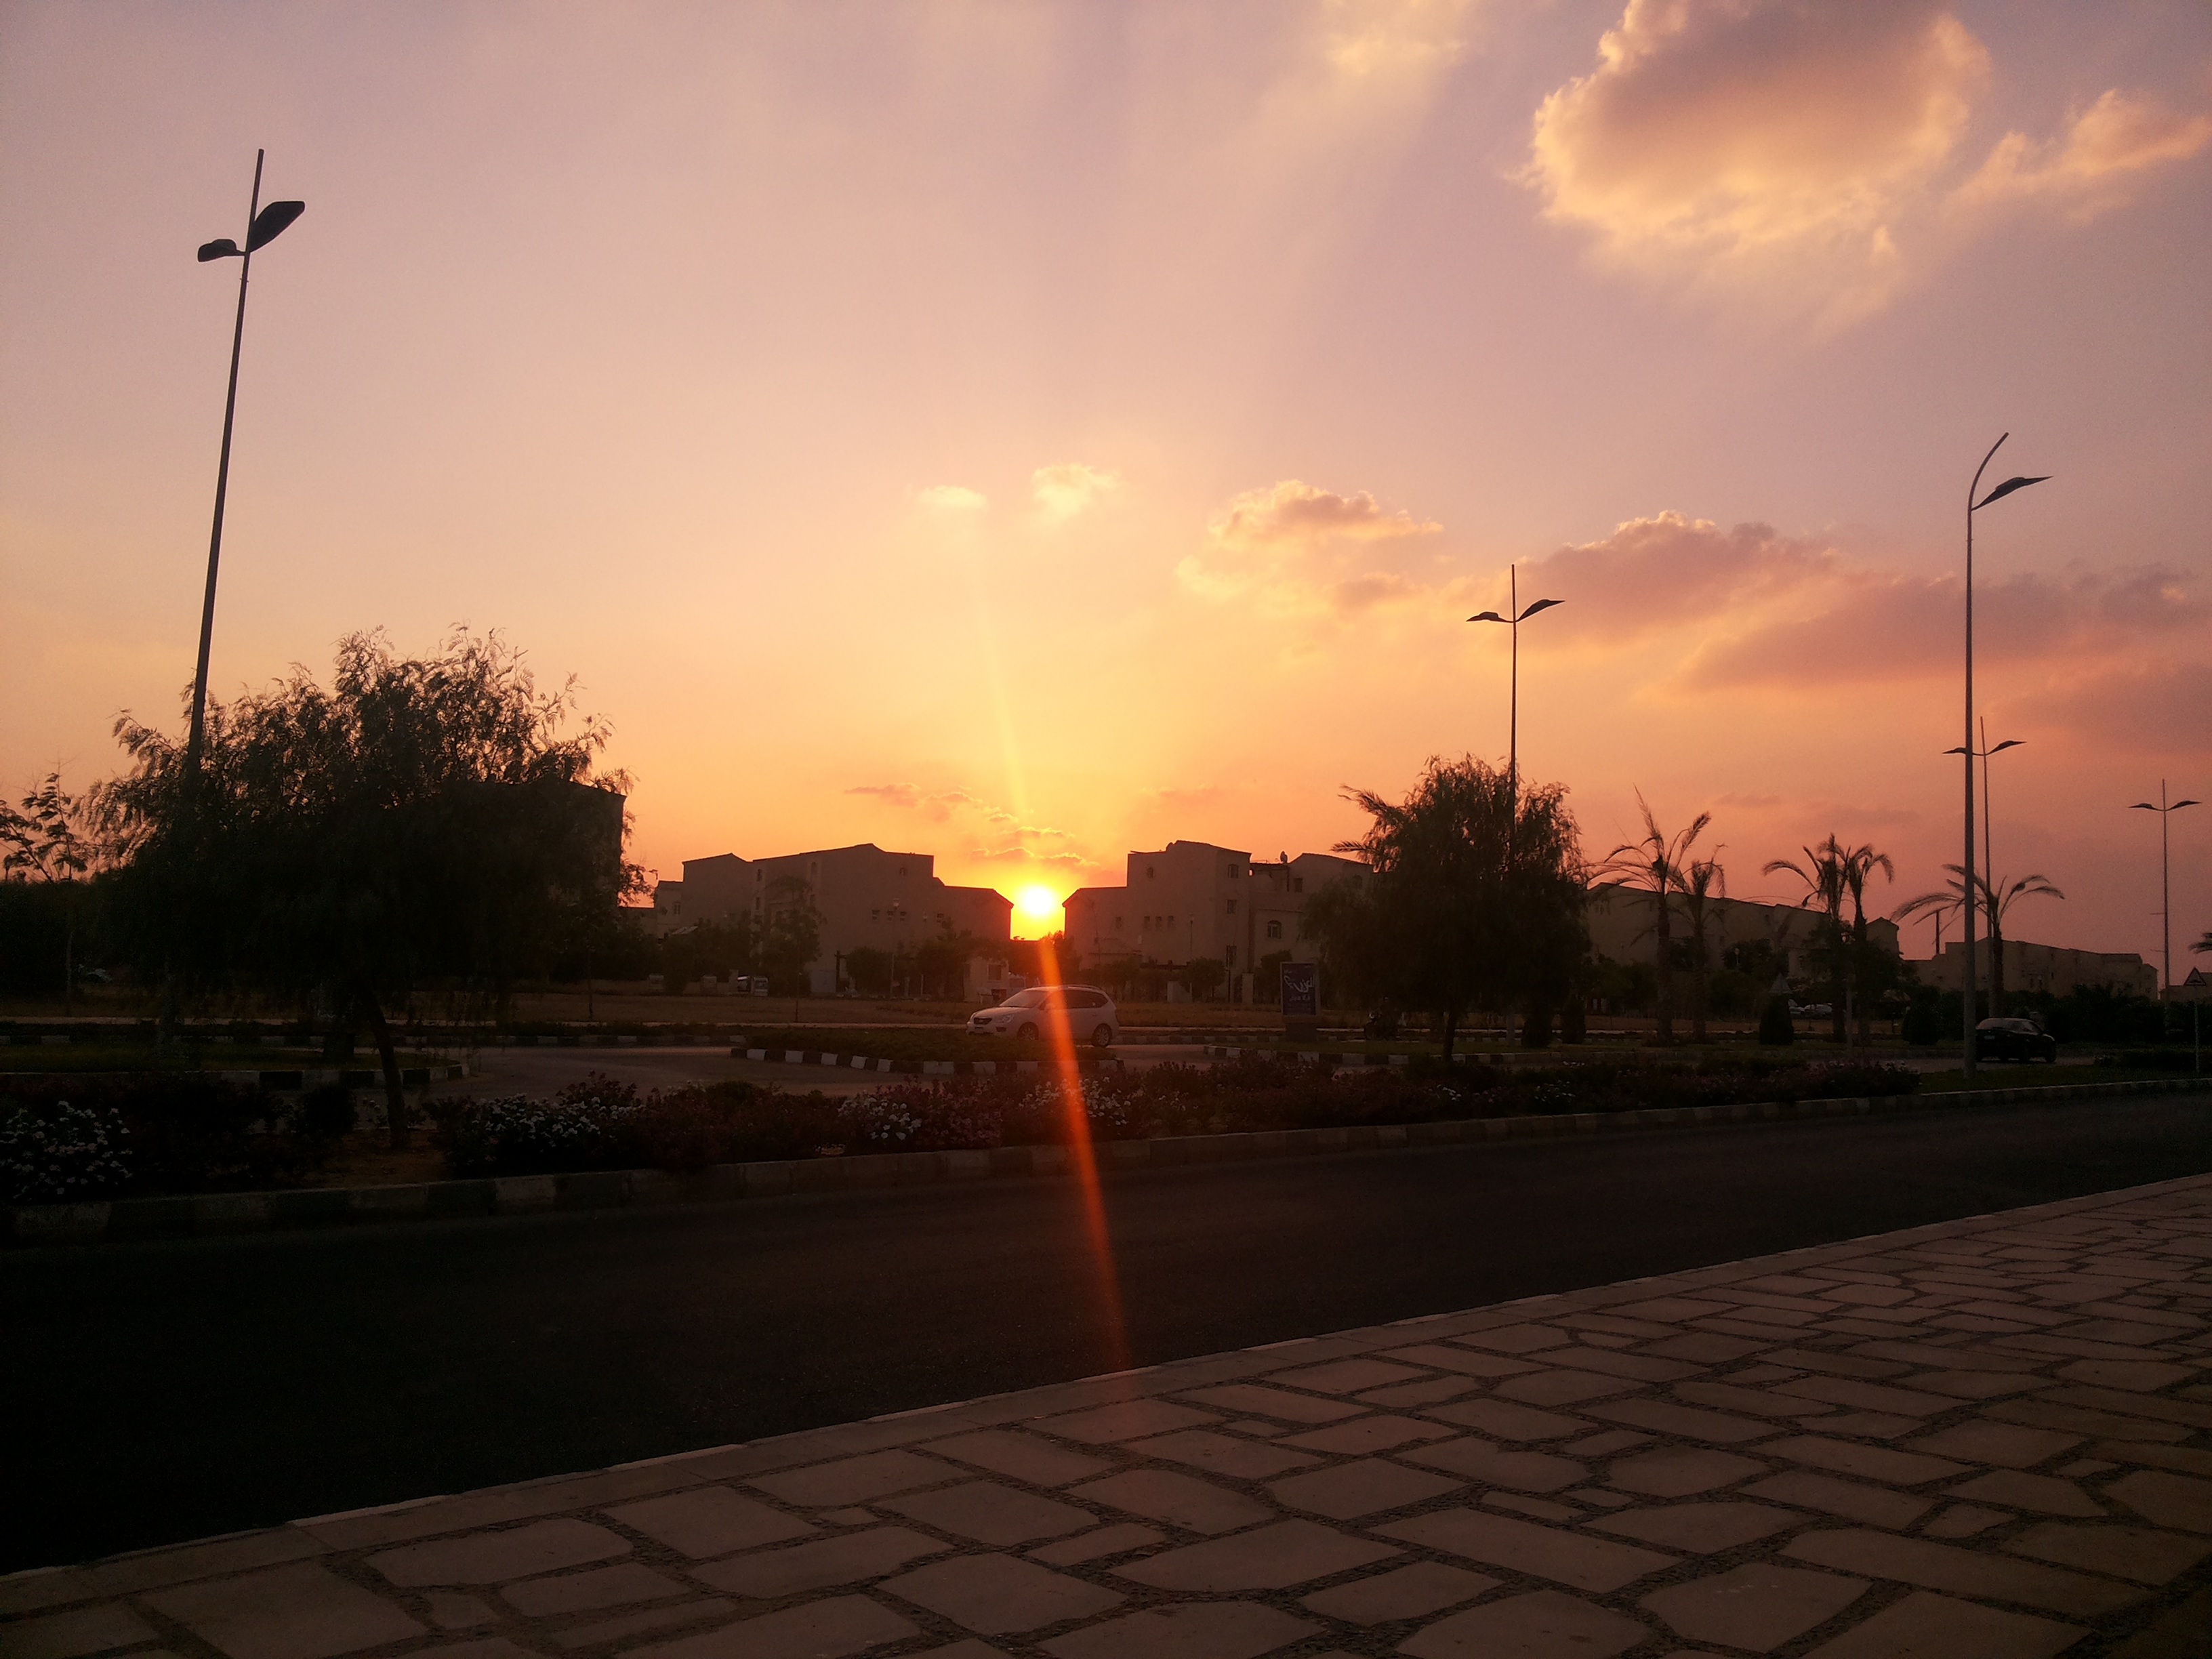
landscape, nature, horizon, light, cloud, sky, sun, sunrise, sunset, sunlight, morning, view, dawn, atmosphere, dusk, environment, evening, high, tranquil, scenic, weather, street light, cloudscape, outdoors, clouds, stratosphere, meteorology, afterglow